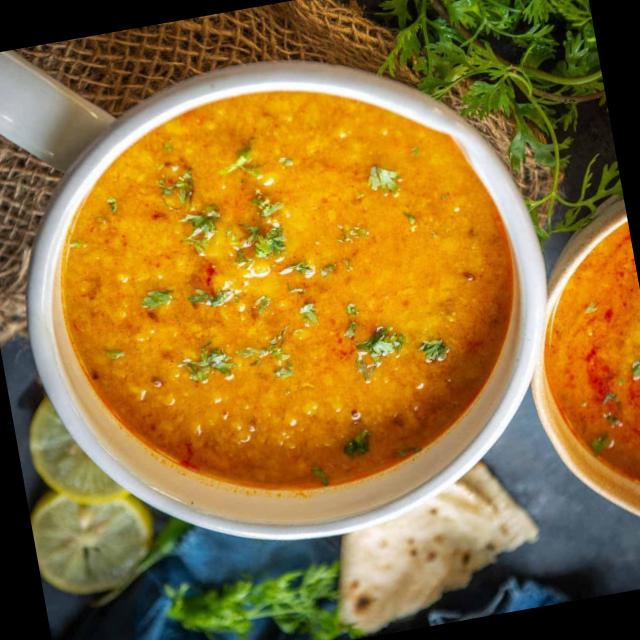
Dish: dal_makhani